Clive Davis: The Soundtrack of Our Lives

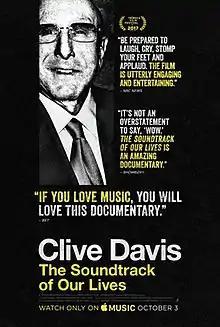
Film poster

Clive Davis: The Soundtrack of Our Lives is a documentary about the career of American record executive Clive Davis. It was directed and edited by Chris Perkel and produced by Michael Bernstein. The film is based in his autobiography "The Soundtrack of My Life", released in 2013.